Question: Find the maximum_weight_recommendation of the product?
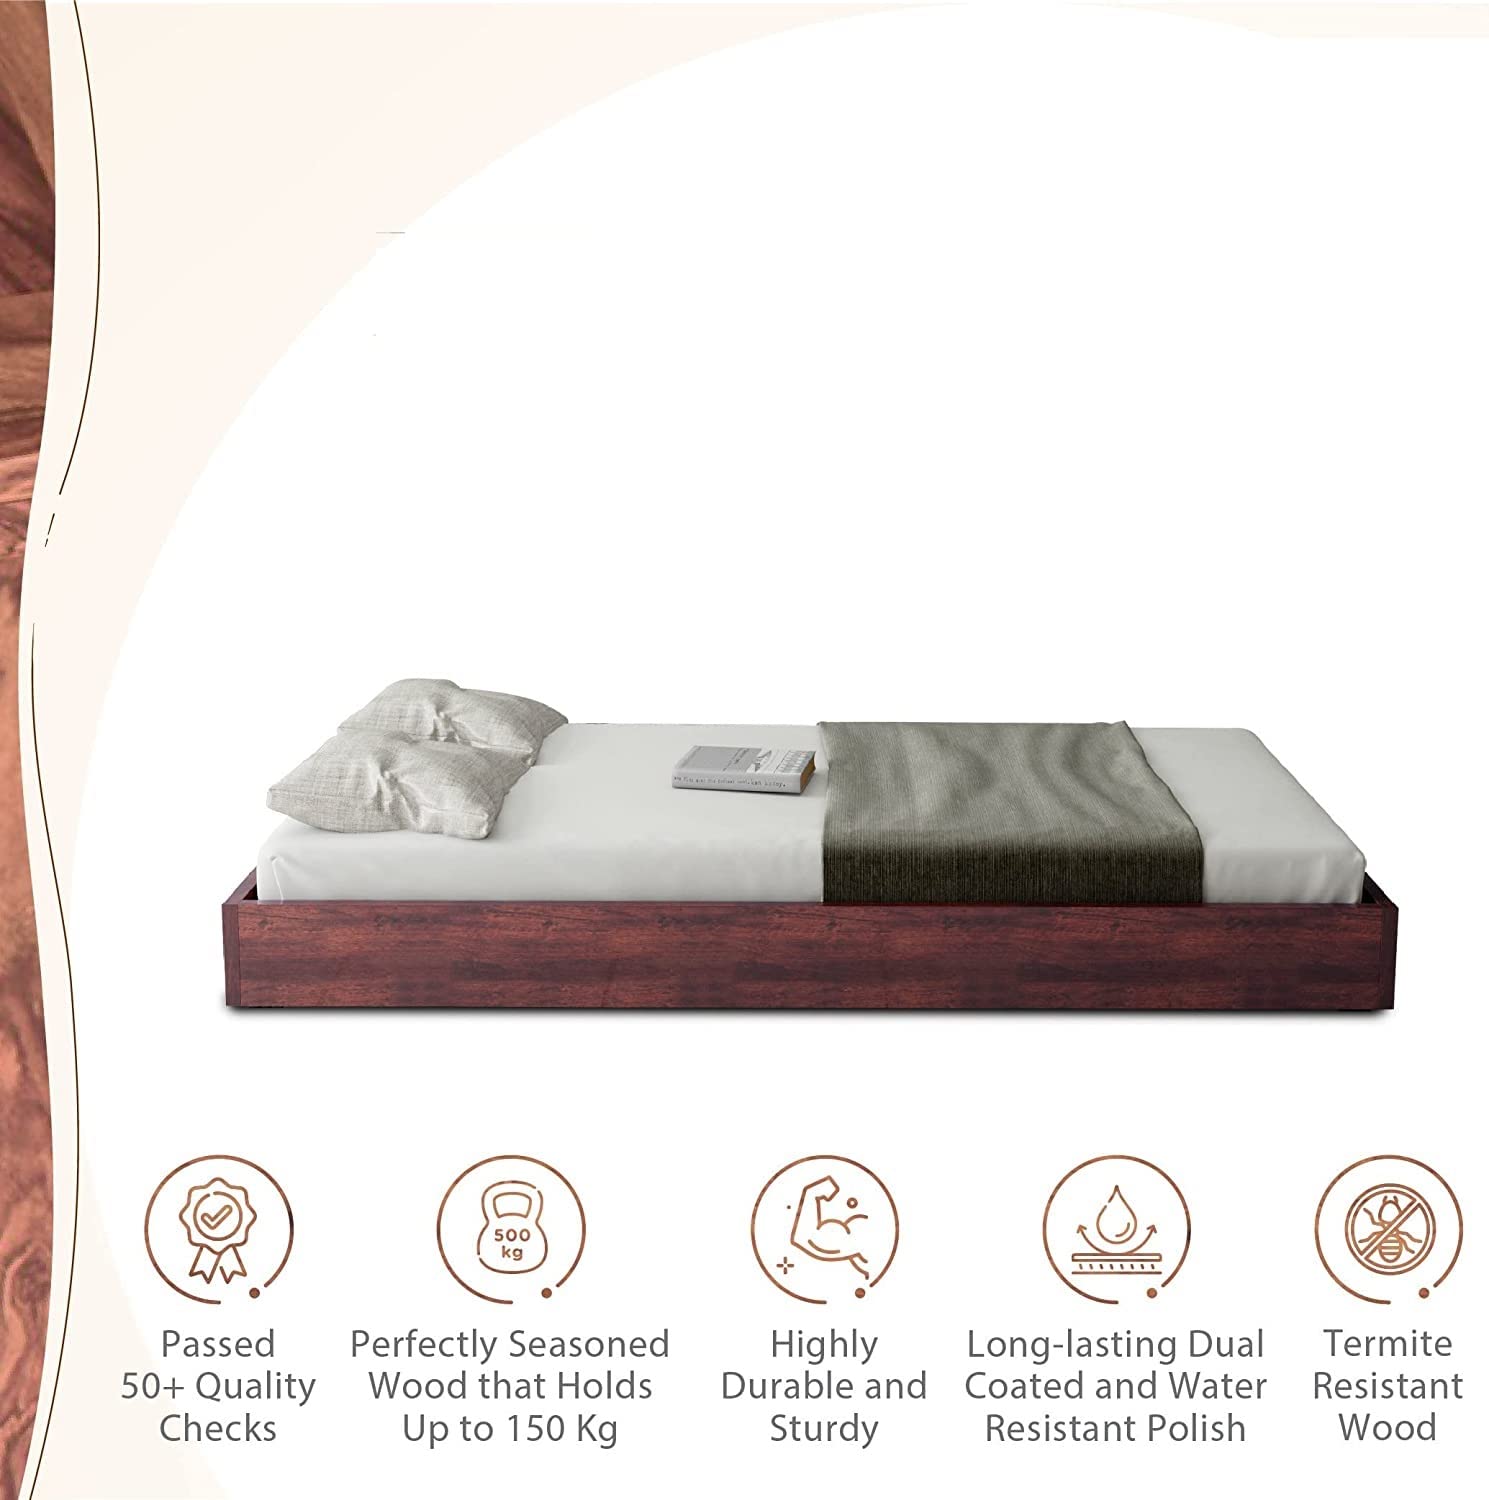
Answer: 150 kilogram